2015 Daytona 500

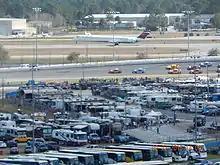
A Delta Air Lines plane lands as the field races by on the 27th lap.

The race restarted on lap 25 with Gordon in the lead. The second caution of the race flew on lap 41 when Tony Stewart and Matt Kenseth got into the wall exiting turn 4; Stewart's car was loose exiting the turn and got turned by Ryan Blaney into the wall. Kenseth, braking to avoid contact with Blaney, got turned into the wall by Michael Waltrip. Kenseth pitted and lost two laps, while Stewart was forced to go to the garage. Stewart took responsibility for the incident, stating that "when it got three-wide that particular lap, it got away from me", and that when he had decelerated, he "couldn't even get the front end caught up".